TeslaTeam

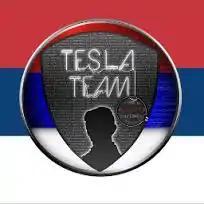

TeslaTeam is a group of computer hackers. Using denial of service attacks, defacement, and other methods, it mainly targets political groups and Albanian websites, including news organizations and human rights groups. TeslaTeam is currently the only virtual army in Serbia to openly launch cyber attacks.